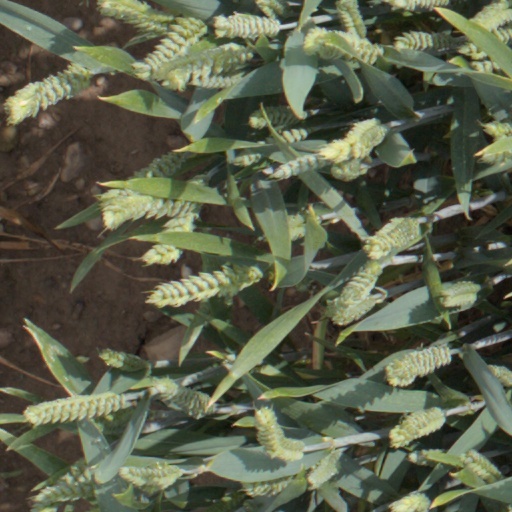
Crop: wheat